I Saw Mommy Kissing Santa Claus (film)

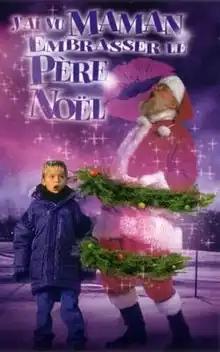
French film poster

I Saw Mommy Kissing Santa Claus is a 2001 made-for-TV family film, based on the classic holiday song of the same name. The movie's tagline was "Christmas is coming, and Santa's a dirty rat."